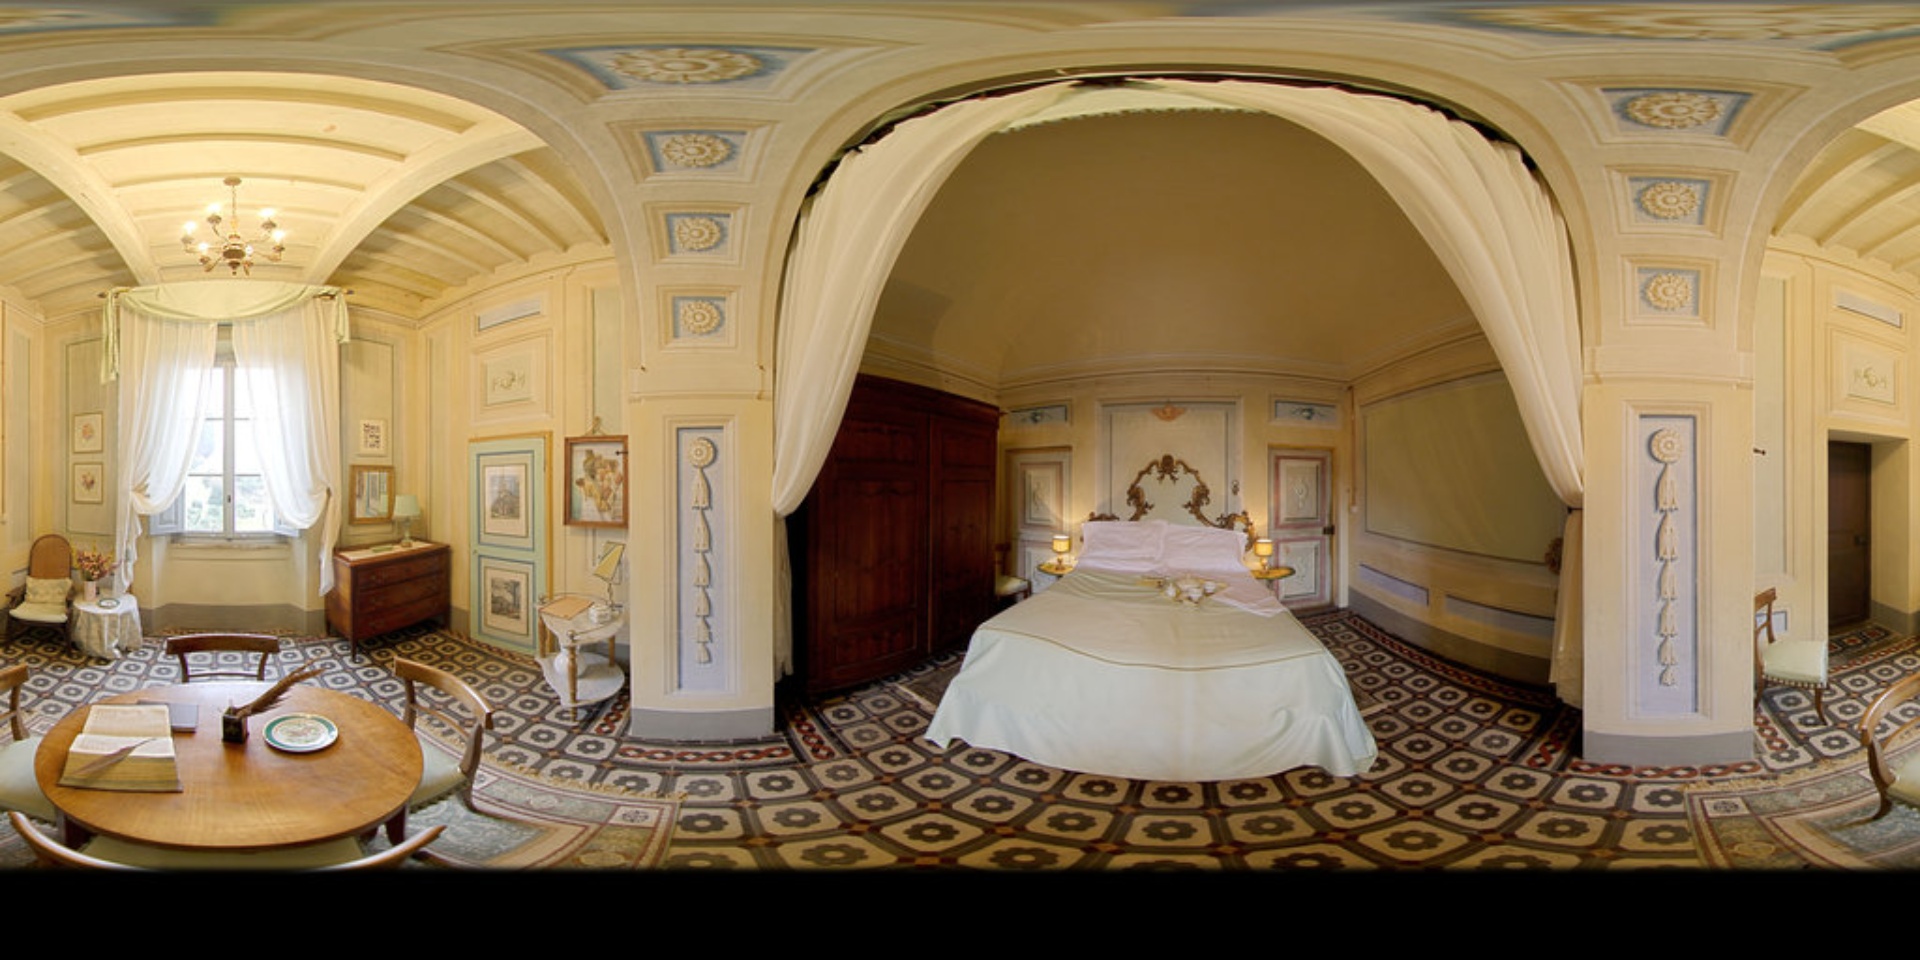
Referred object: Chair by the window

Referred object: look straight ahead to see the bed

Referred object: the bedside table opposite the wardrobe